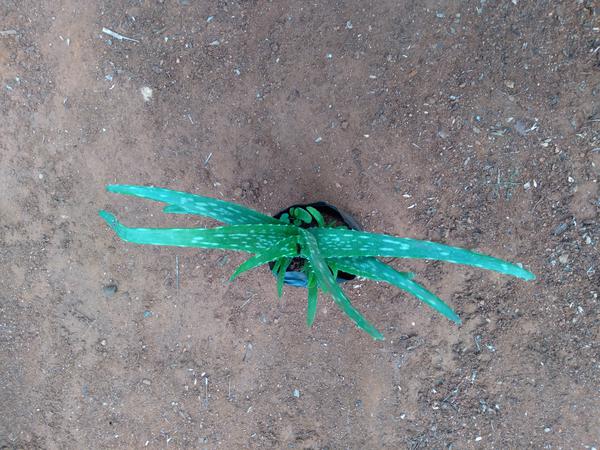
Plant: Aloevera